Ashtanga (eight limbs of yoga)

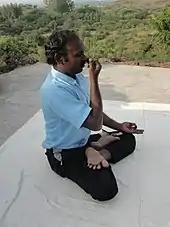
Alternate nostril breathing, one form of Pranayama

Prāṇāyāma is the control of the breath, from the Sanskrit ' (प्राण, breath) and ' (आयाम, restraint).